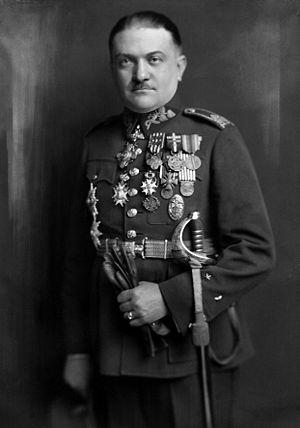
Le général Alois Eliáš